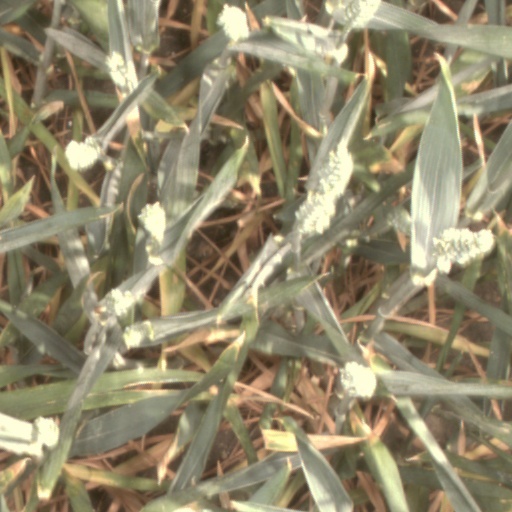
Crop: wheat